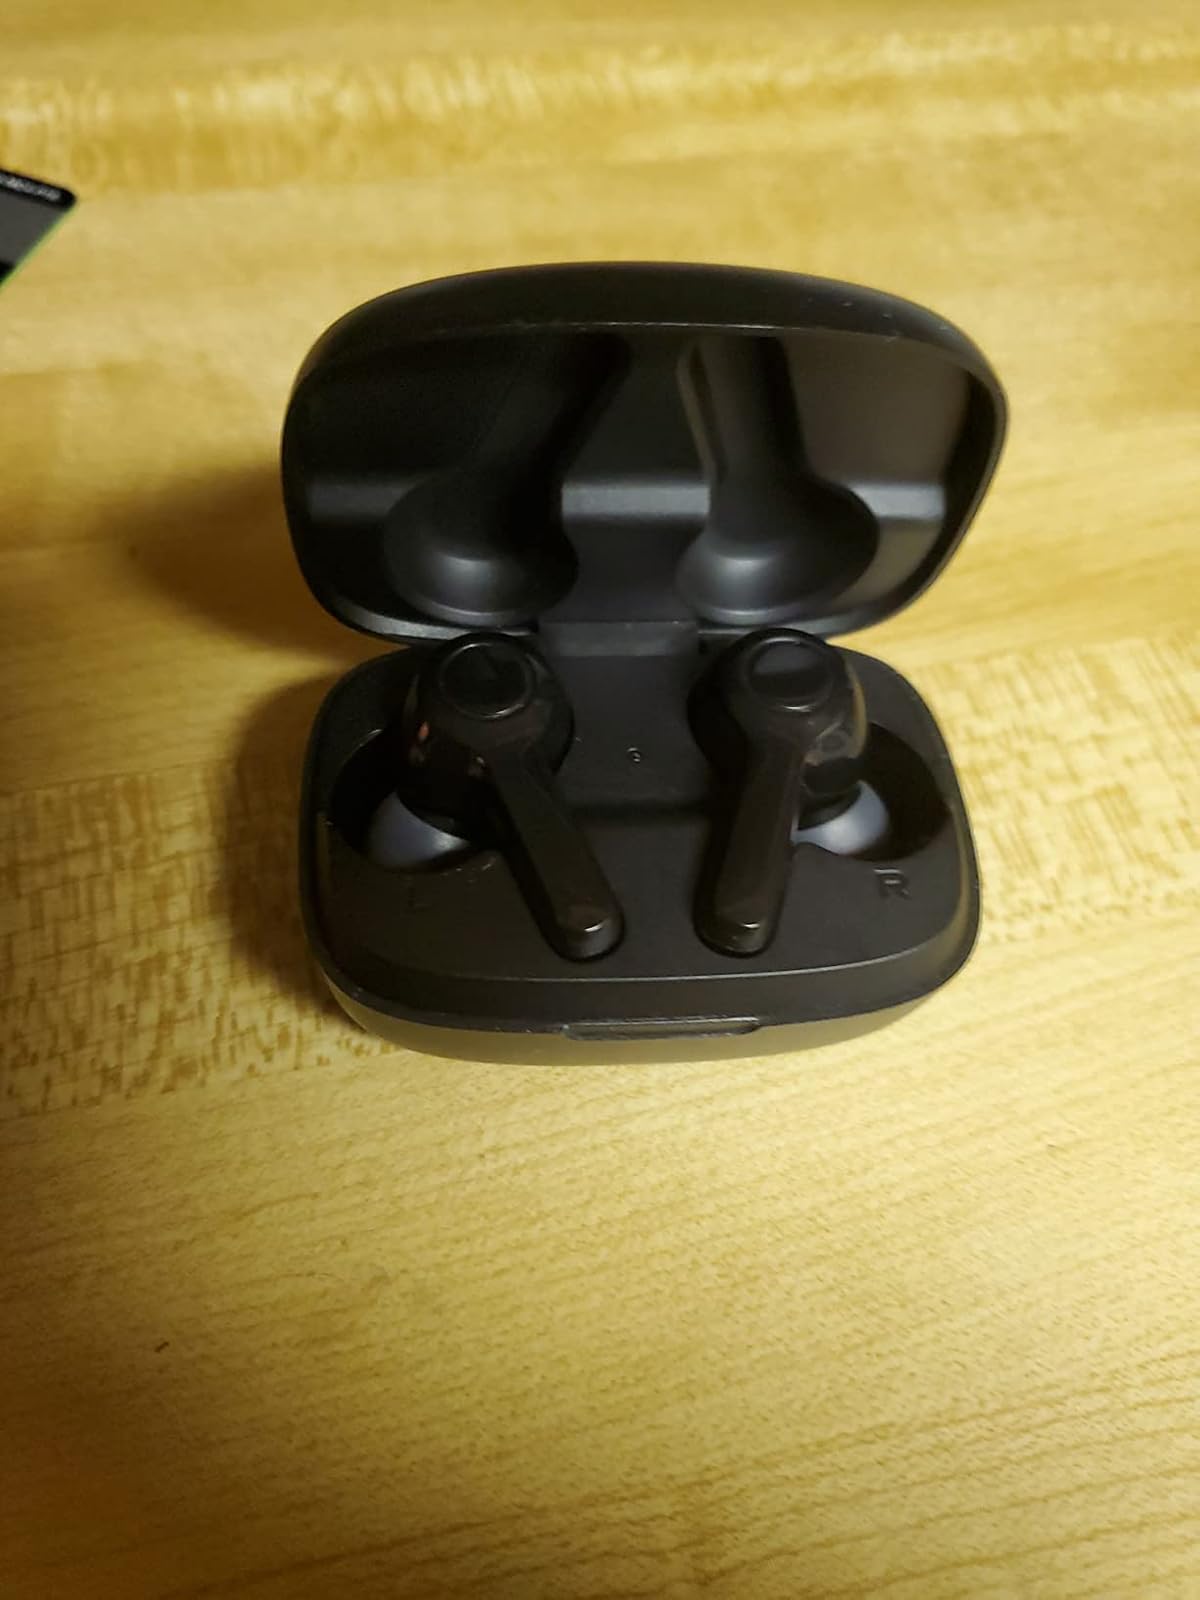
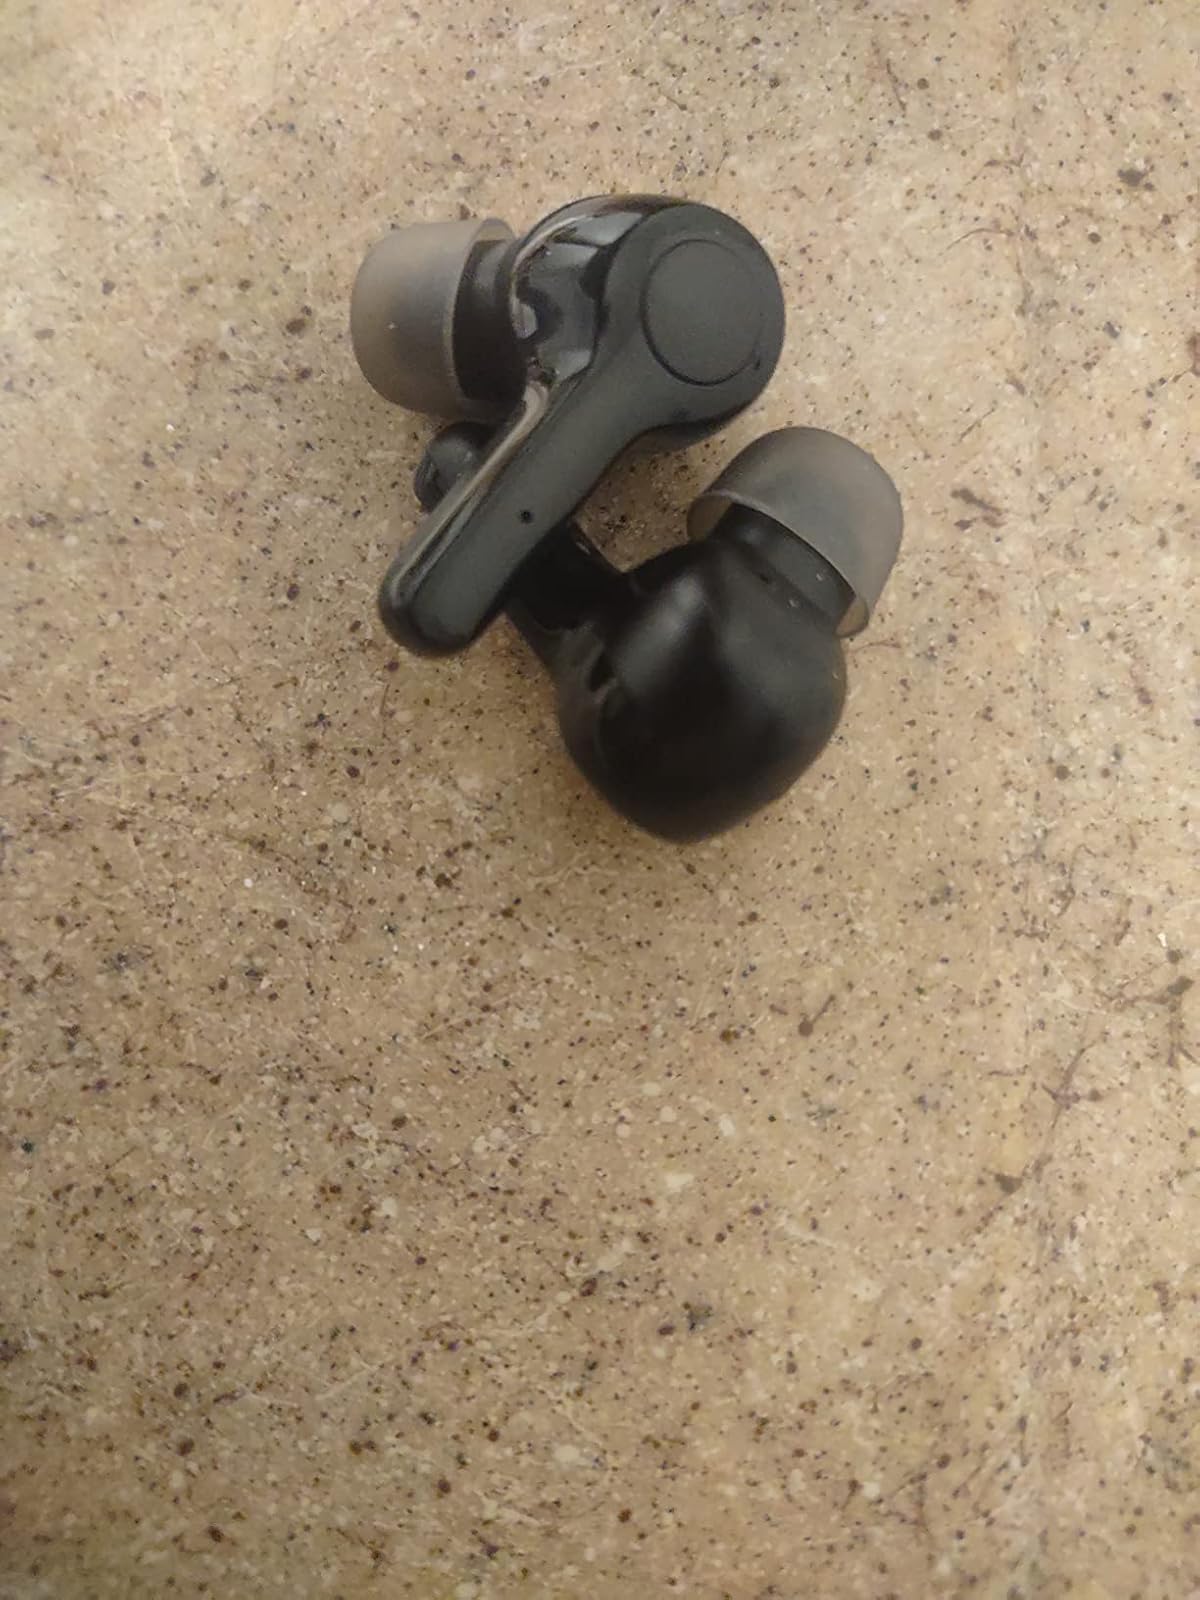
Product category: earbuds
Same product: no